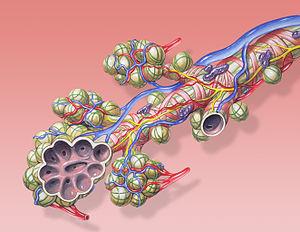
Anatomie pulmonaire: détail des alvéoles et de la circulation pulmonaires .
Les alvéoles pulmonaires sont de minces sacs creux qui prolongent les voies respiratoires, où se déroulent les échanges gazeux avec le sang. Ils se situent aux extrémités des bronchioles. Les alvéoles pulmonaires font partie des voies respiratoires intrathoraciques.